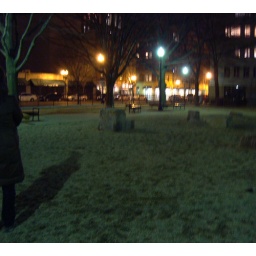
Inside the dog park, the ground is covered in gravel